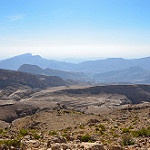
Label: mountain